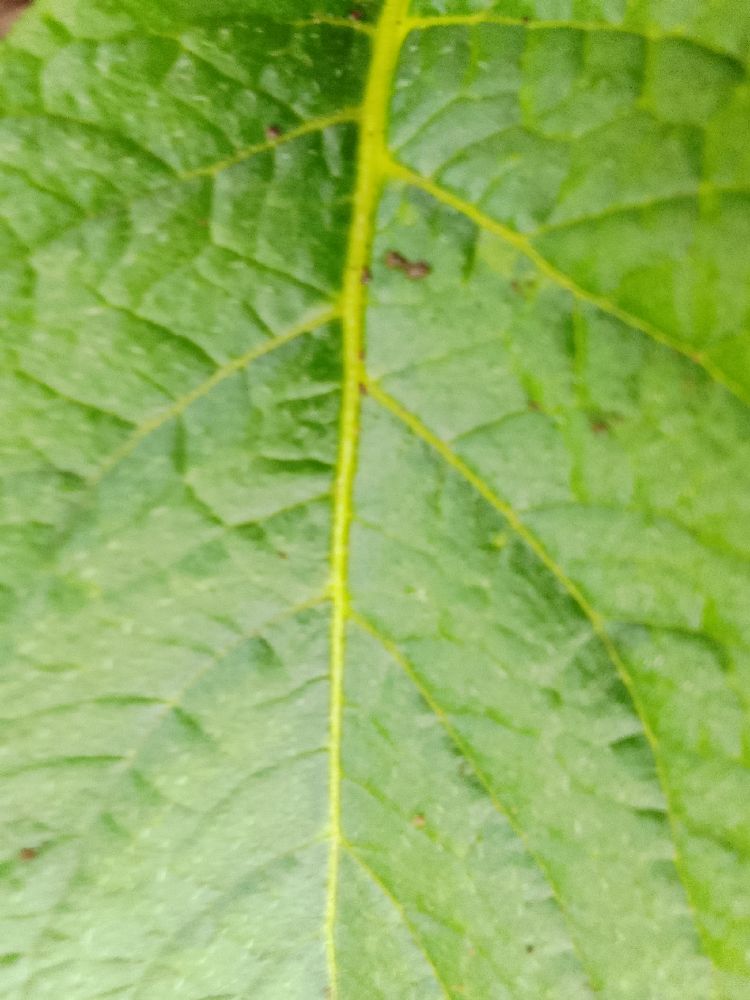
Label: Healthy